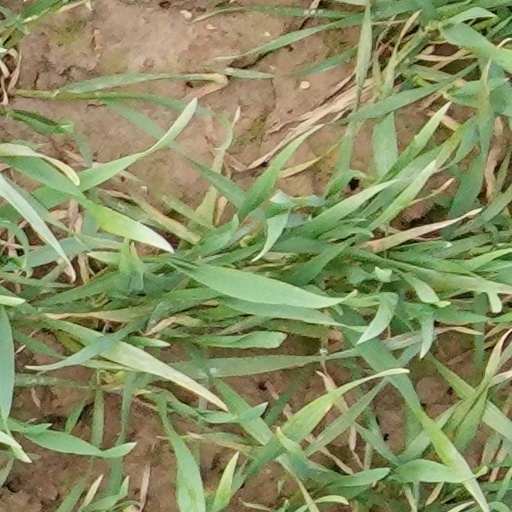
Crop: wheat